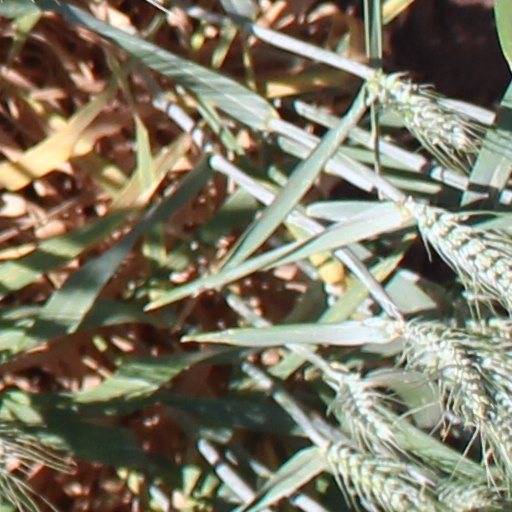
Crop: wheat